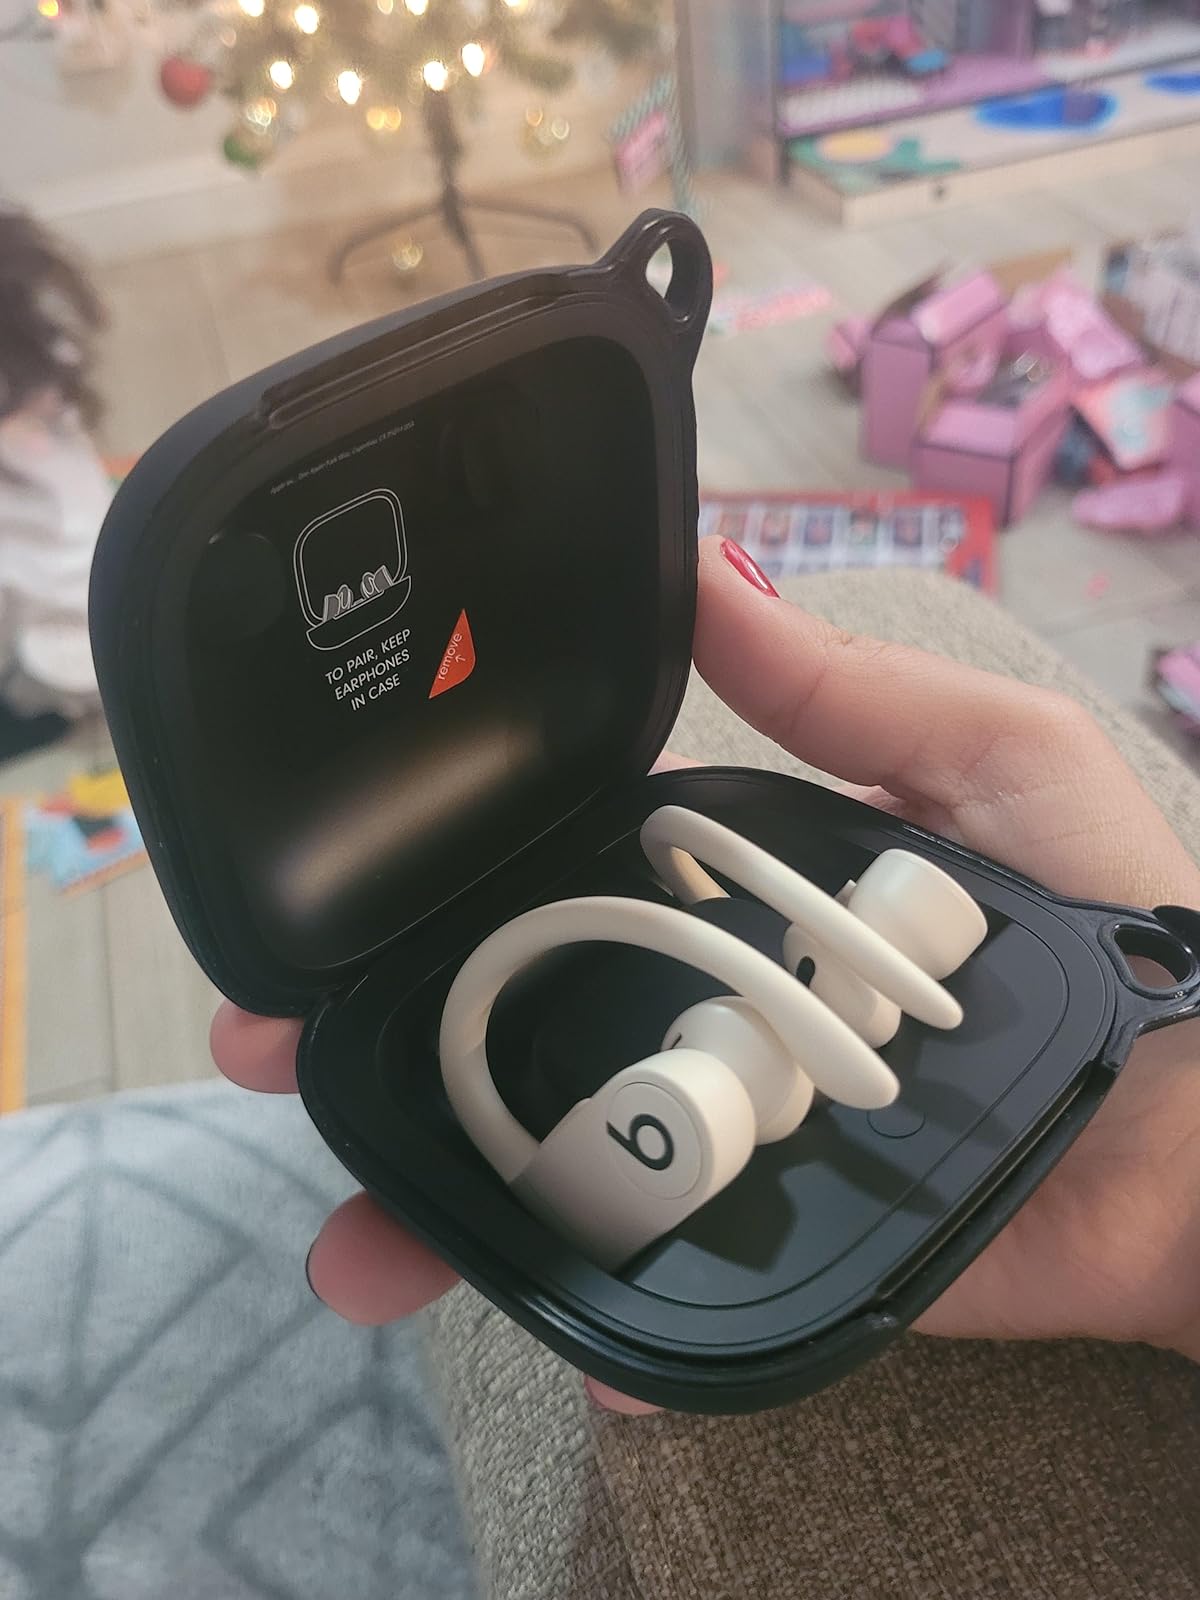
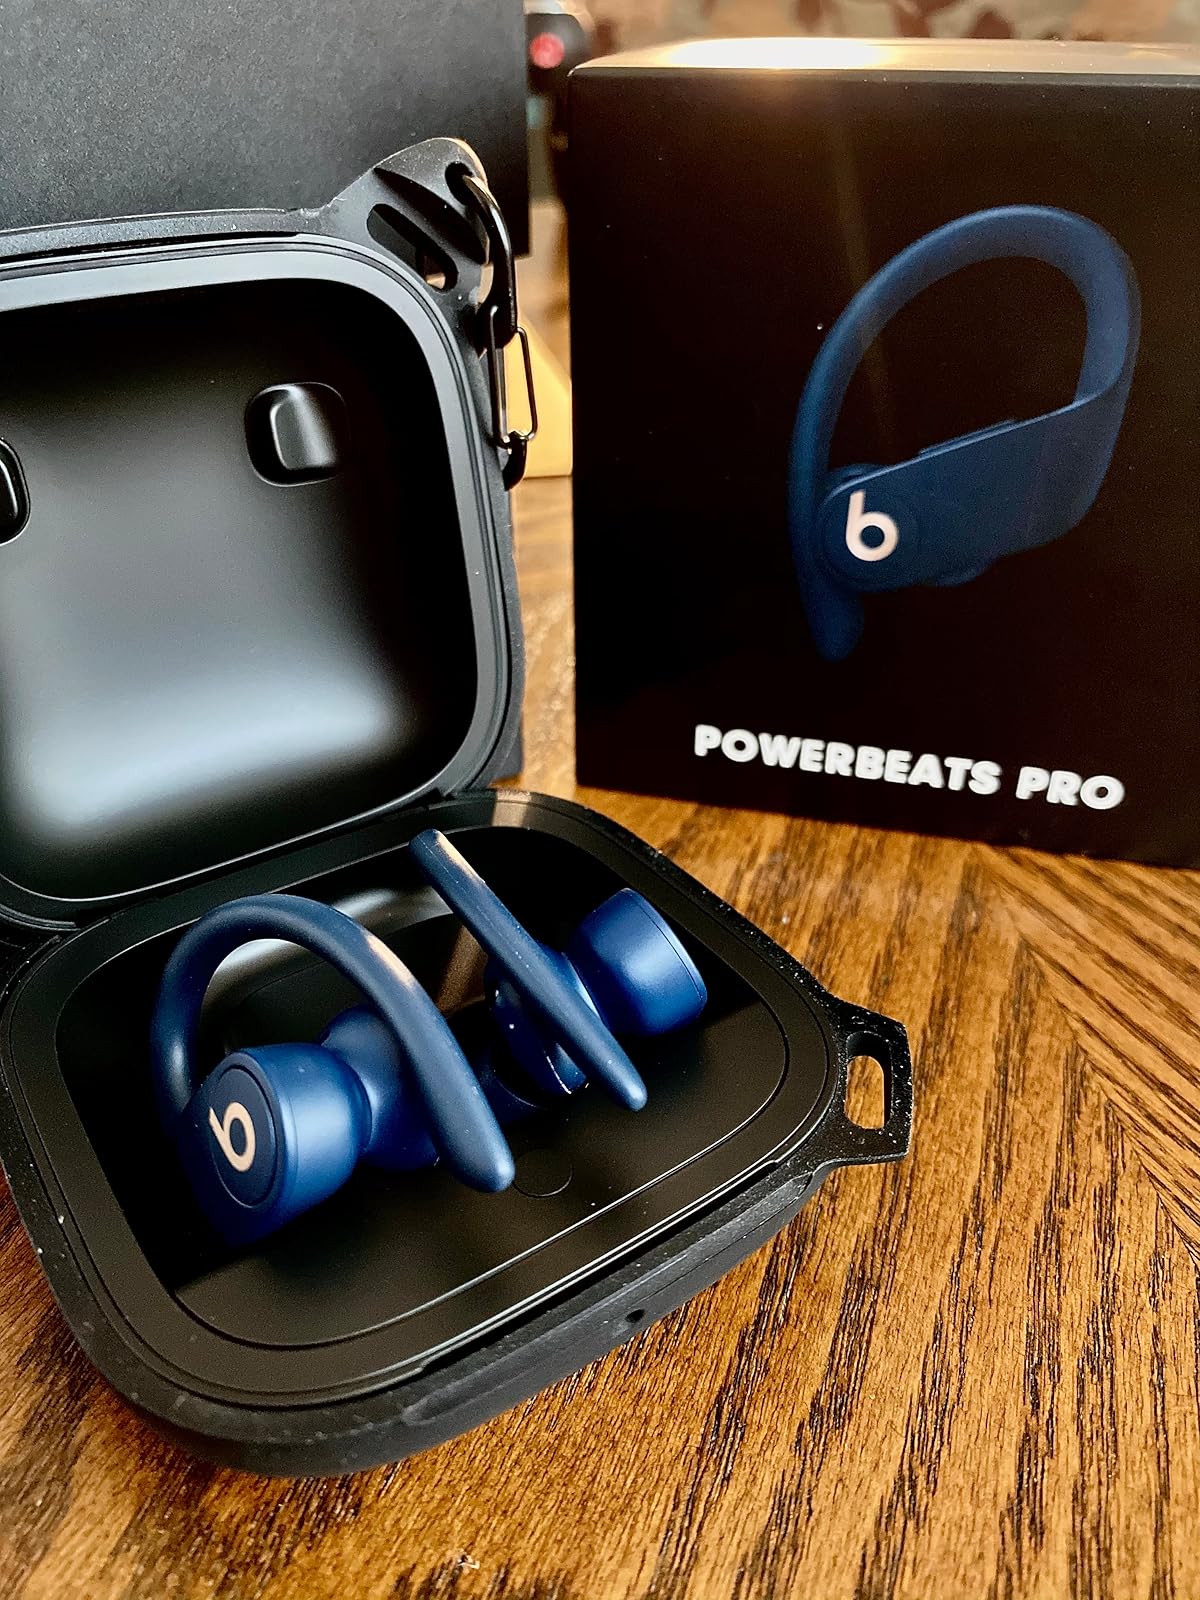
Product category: earbuds
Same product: no